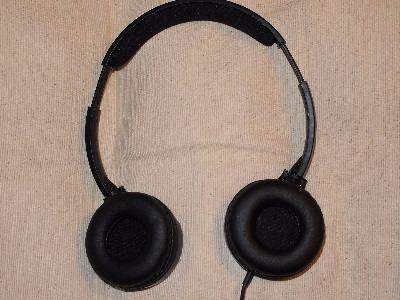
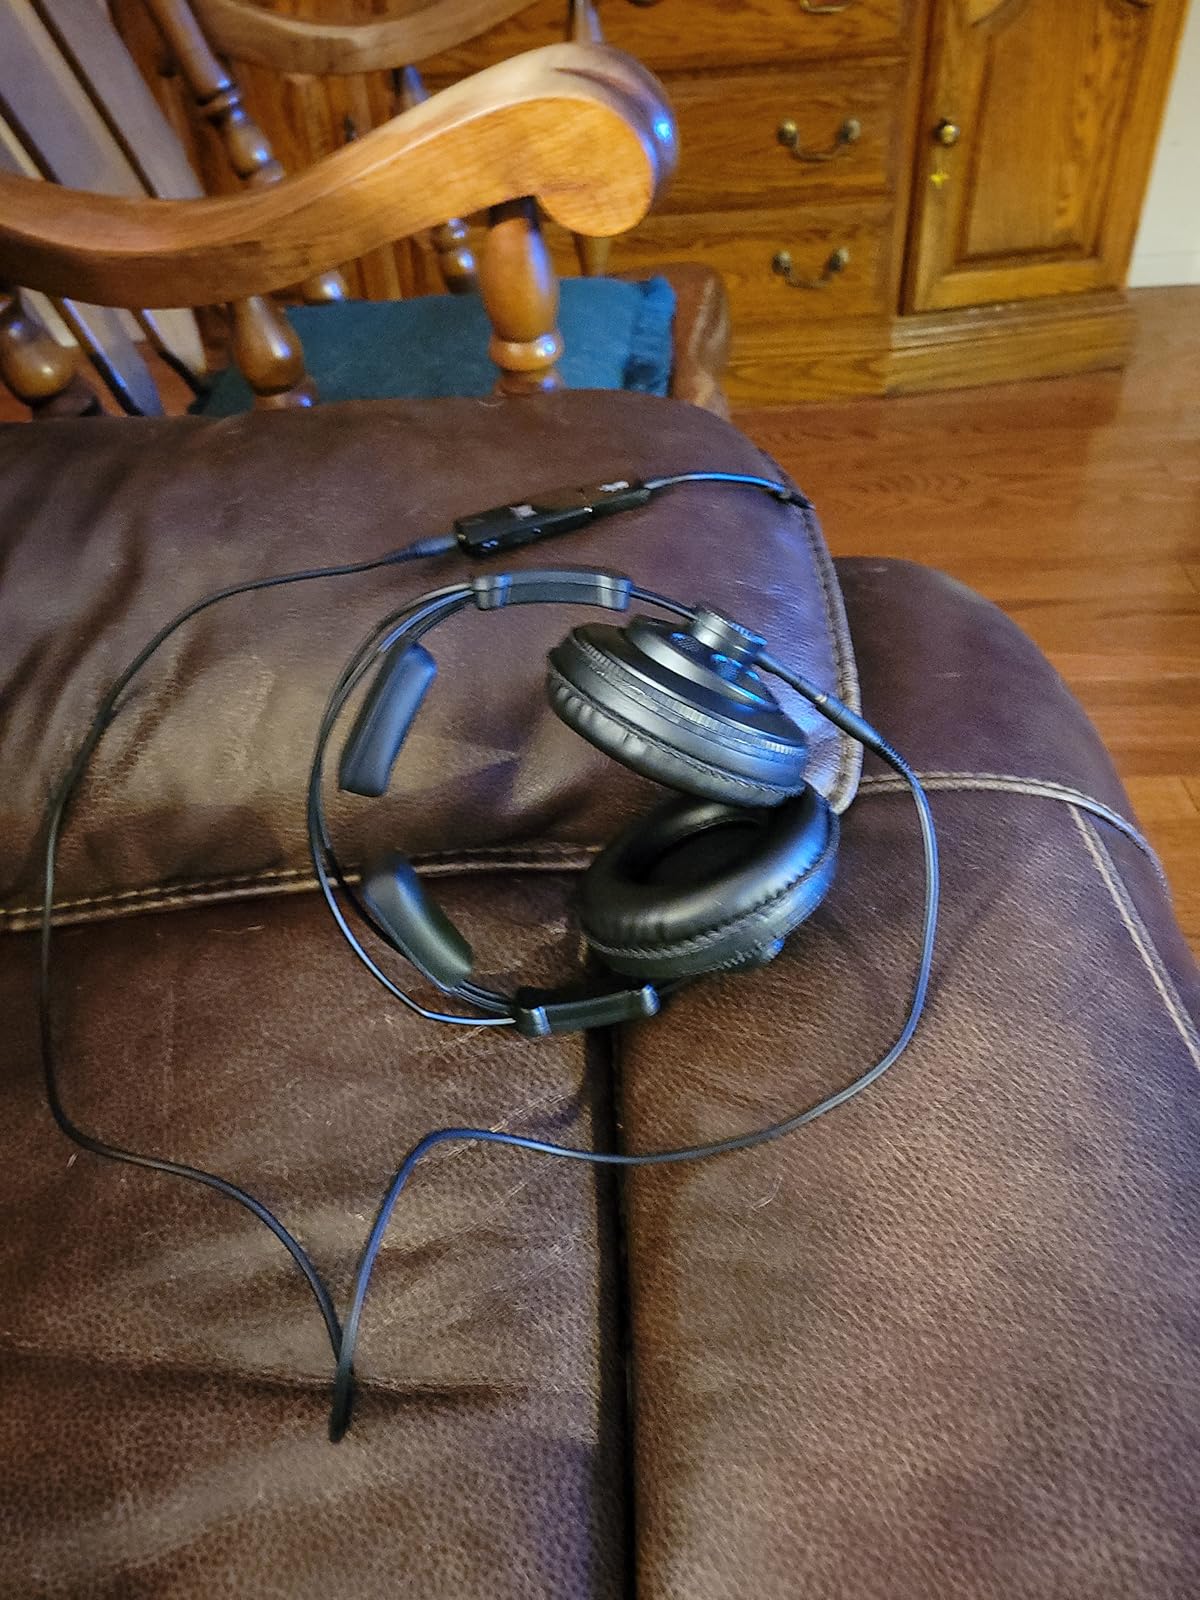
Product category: headphones
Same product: no